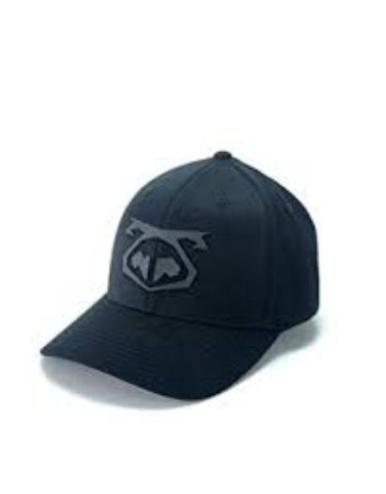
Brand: nasty pig-1
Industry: Clothes